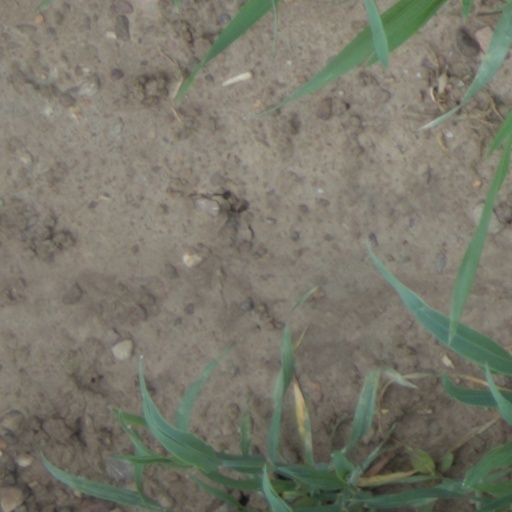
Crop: wheat